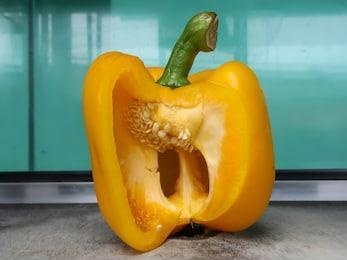
Label: capsicum